The Exodus

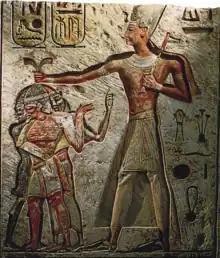
Ramesses II, one of several suggested pharaohs in the Exodus narrative. Created c. 1250 BCE

Despite the absence of any archaeological evidence, according to Avraham Faust, "most scholars agree that the narrative has a historical core" made up of a probable reconstruction of an Exodus based on similar collective memories, with biblical scholar Kenton Sparks referring to it as "mythologized history". Faust specifies that the result of his assessment is unlikely if it is solely based on either Egyptian presence in Late Bronze Age Canaan or the foreign Hyksos rulers of Egypt, and rules out Midian human activity "which cannot help in dating the Exodus" in identification of the proto-Israelites. Agreeing in treating the expulsion of the Hyksos "not as related to the flight of a group of slaves[,]" Manfred Bietak points out that the portrayal of the Hyksos as a ruling elite with a background in trade and seafaring conflicts with the biblical portrayal of the Israelites as oppressed in Egypt. Most scholars posit that a small group of Egyptian origin may have joined the early Israelites, and contributed their own Egyptian Exodus story to all of Israel. William G. Dever cautiously identifies this group with the Tribe of Joseph, while Richard Elliott Friedman identifies it with the Tribe of Levi.